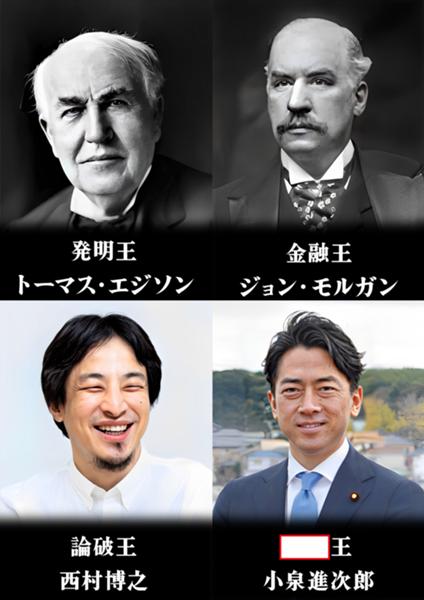
回答: お題